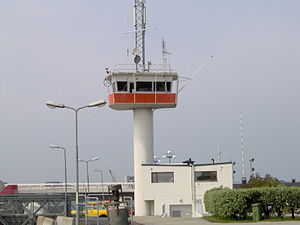
Falsterbokanalen
Kontroltårnet
Falsterbokanalen er en 1600 m lang kanal i det sydvestlige Skåne i Sverige, som leder søfarten gennem Falsterbonäset fra Østersøen til Øresund. Selve den rute, som skibene har skullet følge, er 27 km lang.